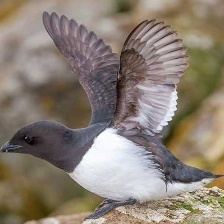
Species: LITTLE AUK
Scientific name: ALLE ALLE